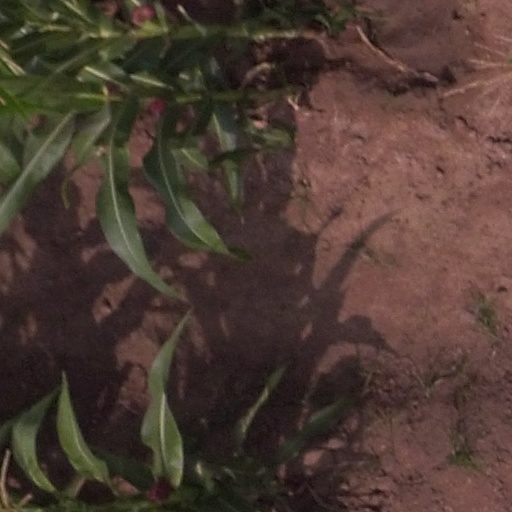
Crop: maize; corn